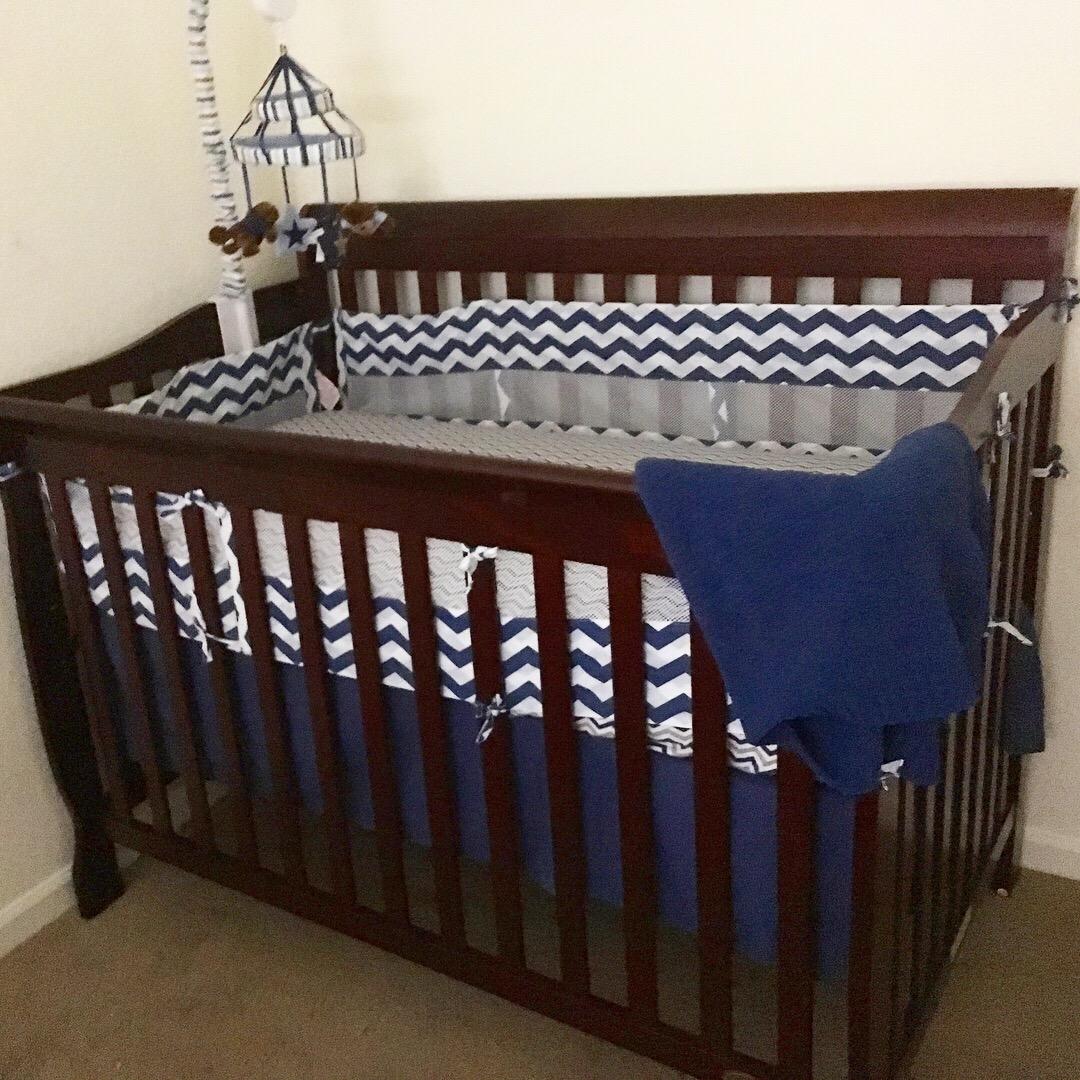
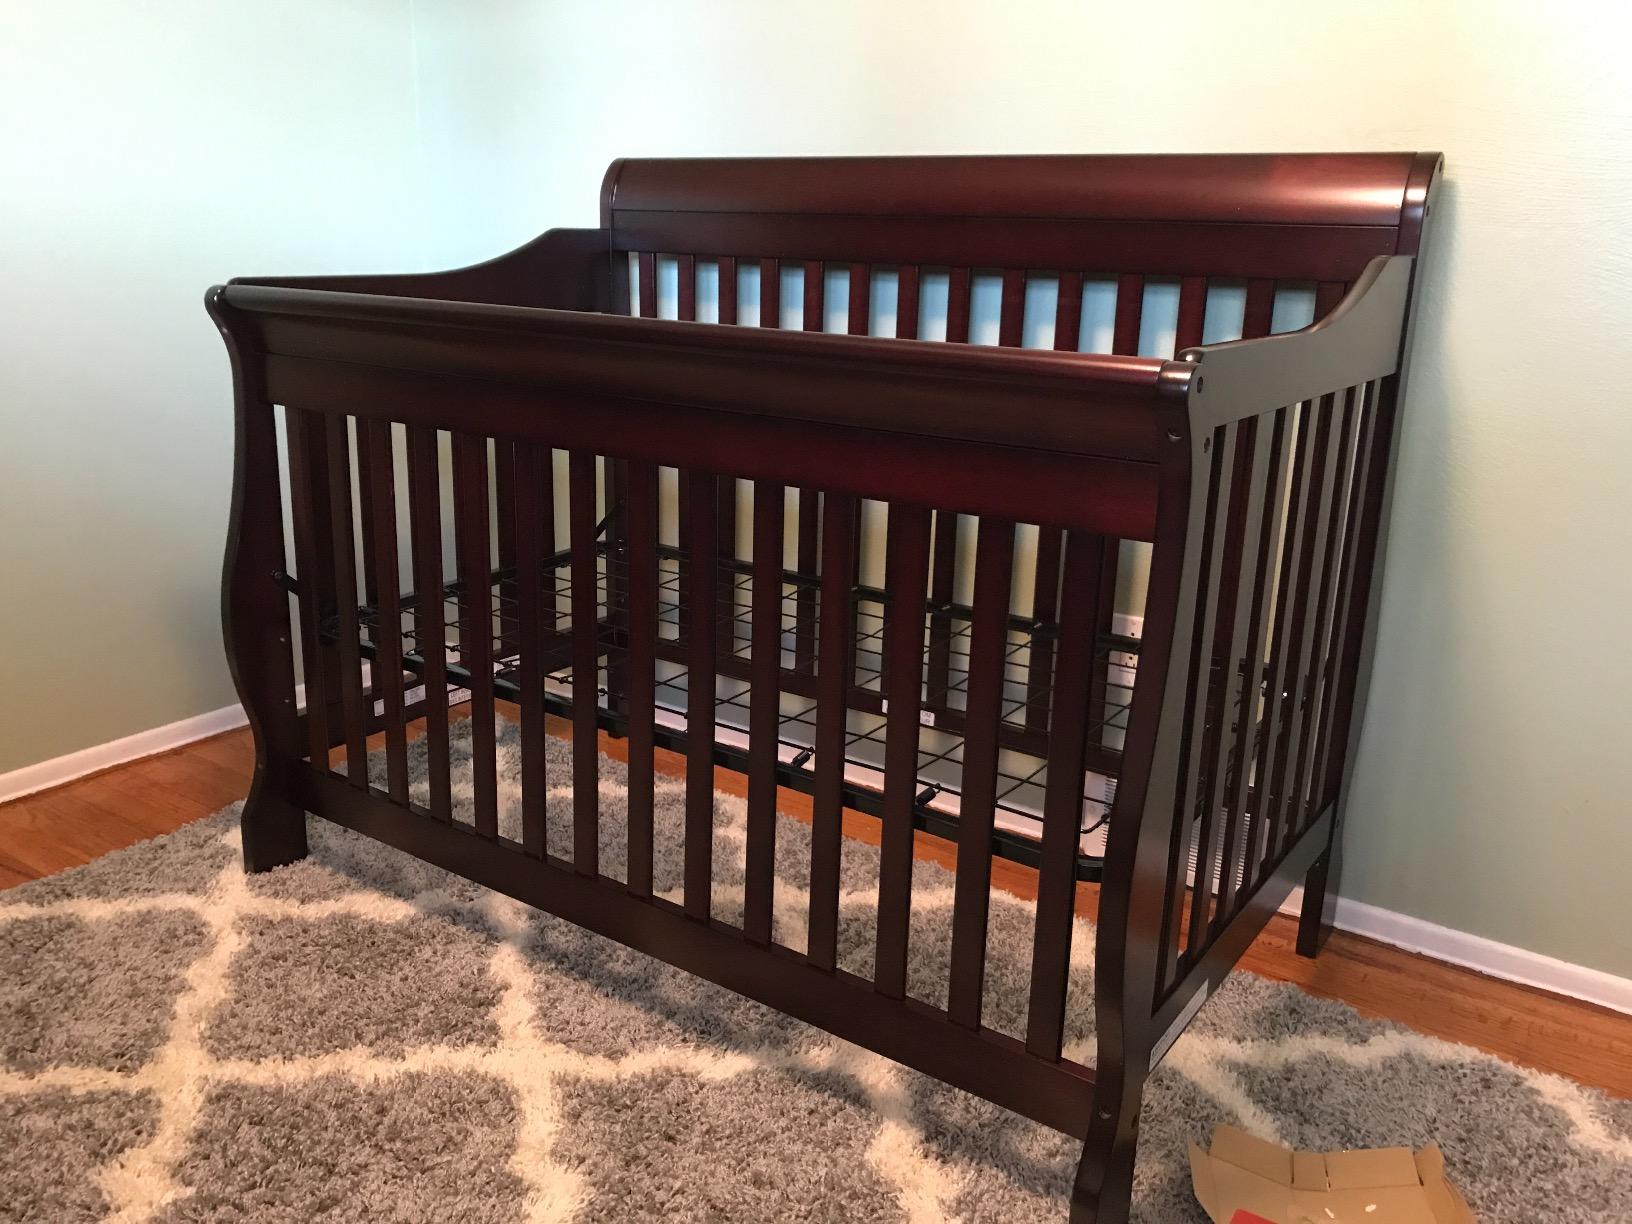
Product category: products_crib
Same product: yes